Mario González (footballer, born 1996)

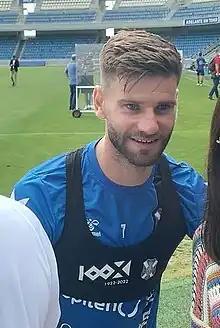
González training with Tenerife

Mario González Gutiérrez (born 25 February 1996) is a Spanish professional footballer who plays for Major League Soccer club Los Angeles FC. Mainly a forward, he can also play as a winger.